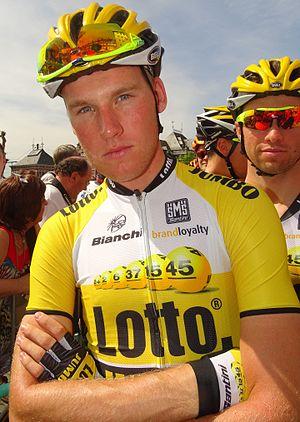
Reportage réalisé le mercredi 22 juillet à l'occasion du départ du Grand Prix Pino Cerami 2015 à Saint-Ghislain, Belgique.